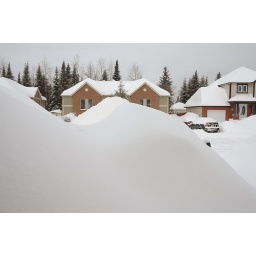
View from the front door and yes, there is a car somewhere in that picture...